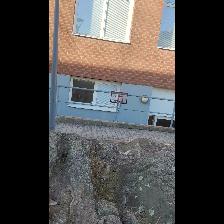
Label: NonHuman